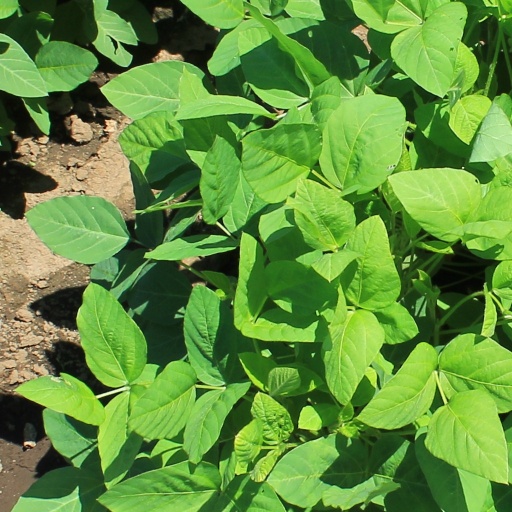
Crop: soybean